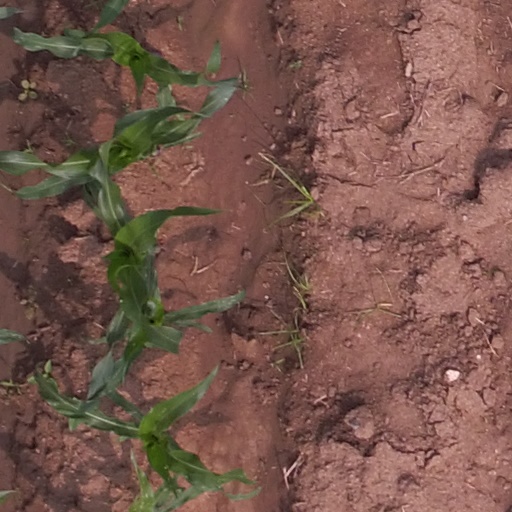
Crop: maize; corn